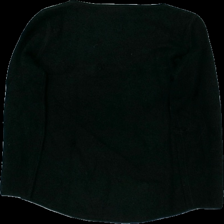
View: back
Type: Sweater
Category: Ladies
Brand: Not in the list
Brand text on label: Bluoltre
Colors: Black
Material: 45% viskos 35% polyester 20% nylon
Pattern: Other
Cut: C-collar
Season: All
Damage: hårigt
Damage location: middle center
Damage 2: hårigt
Damage 2 location: bottom center
Damage 3: hårigt
Damage 3 location: middle center
Price range: <50
Recommended usage: Reuse
Description: sweater med tryck